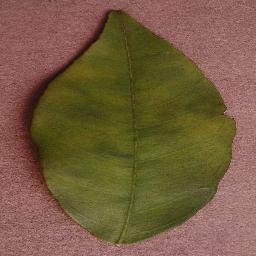
Label: Orange___Haunglongbing_(Citrus_greening)